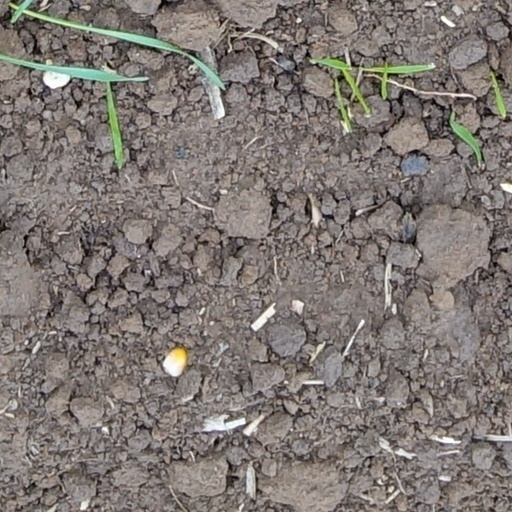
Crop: wheat